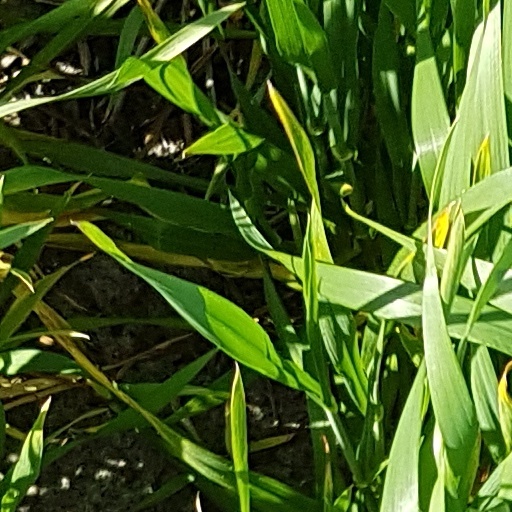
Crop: wheat